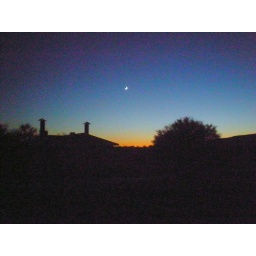
I love the dark building and tree in this oneArizona summer 09